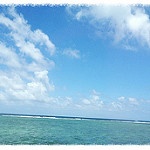
Label: sea